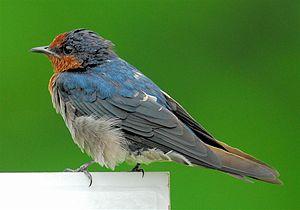
L'Hirondelle de Tahiti est une espèce de passereaux appartenant à la famille des Hirundinidae.